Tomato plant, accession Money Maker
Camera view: horizontal (90 deg, fisheye); turntable rotation: 270 degrees
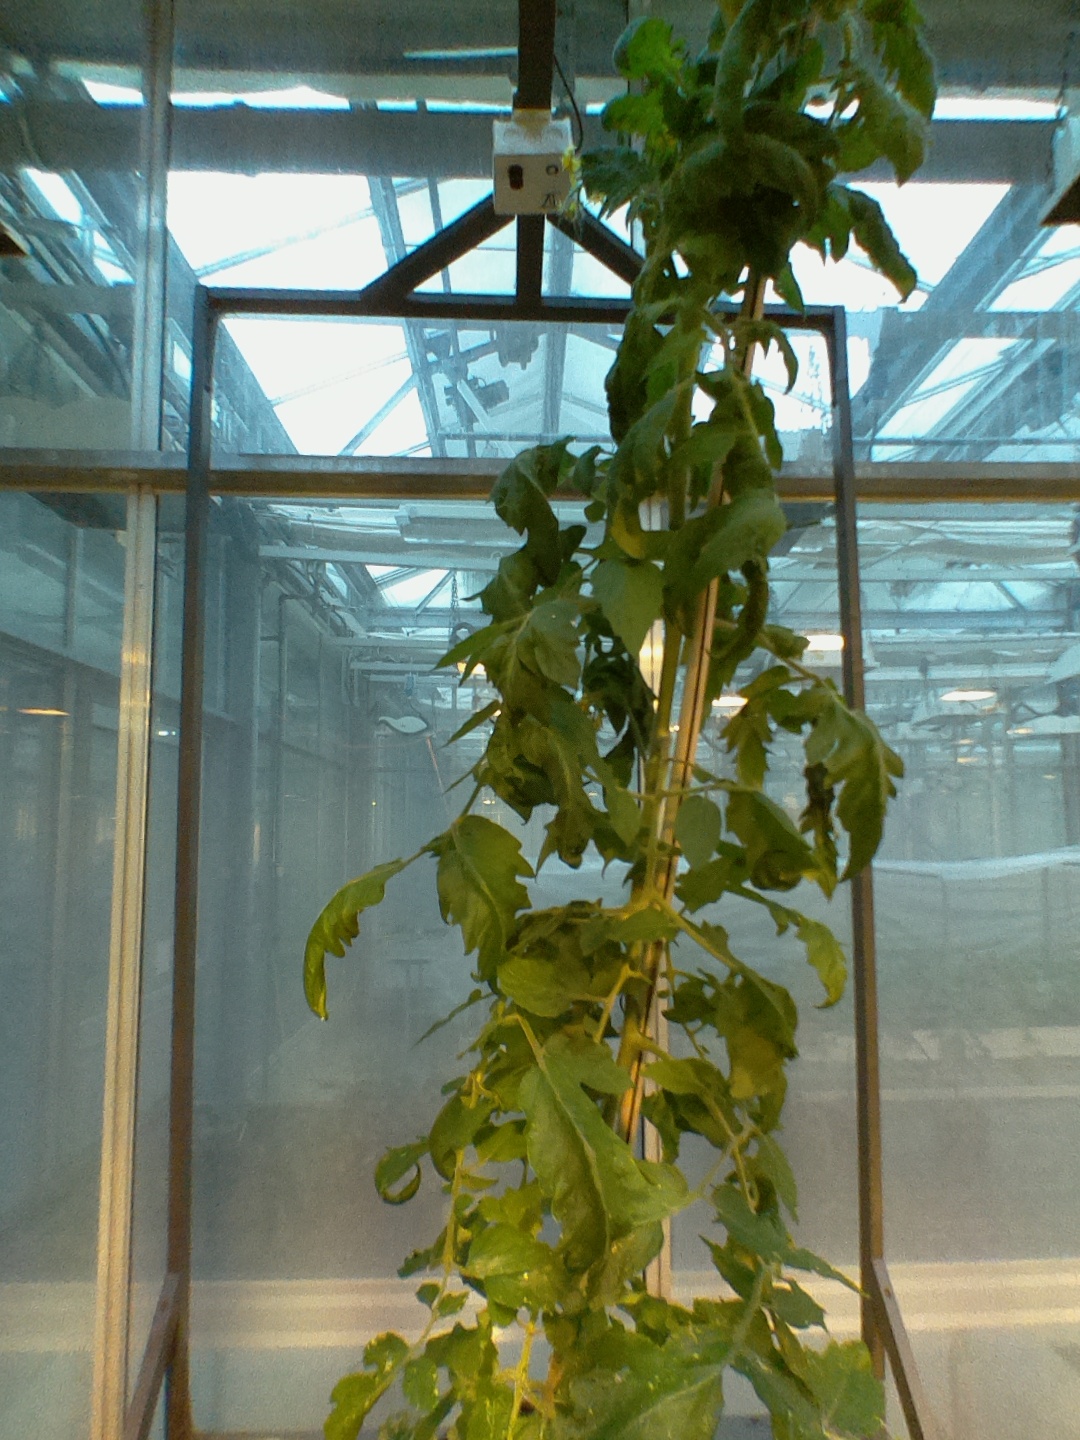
BBCH growth stage 70: Fruits at the main stem or branches visibles